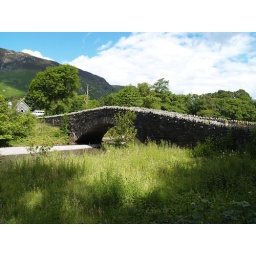
dry stone bridge in the lake district, england